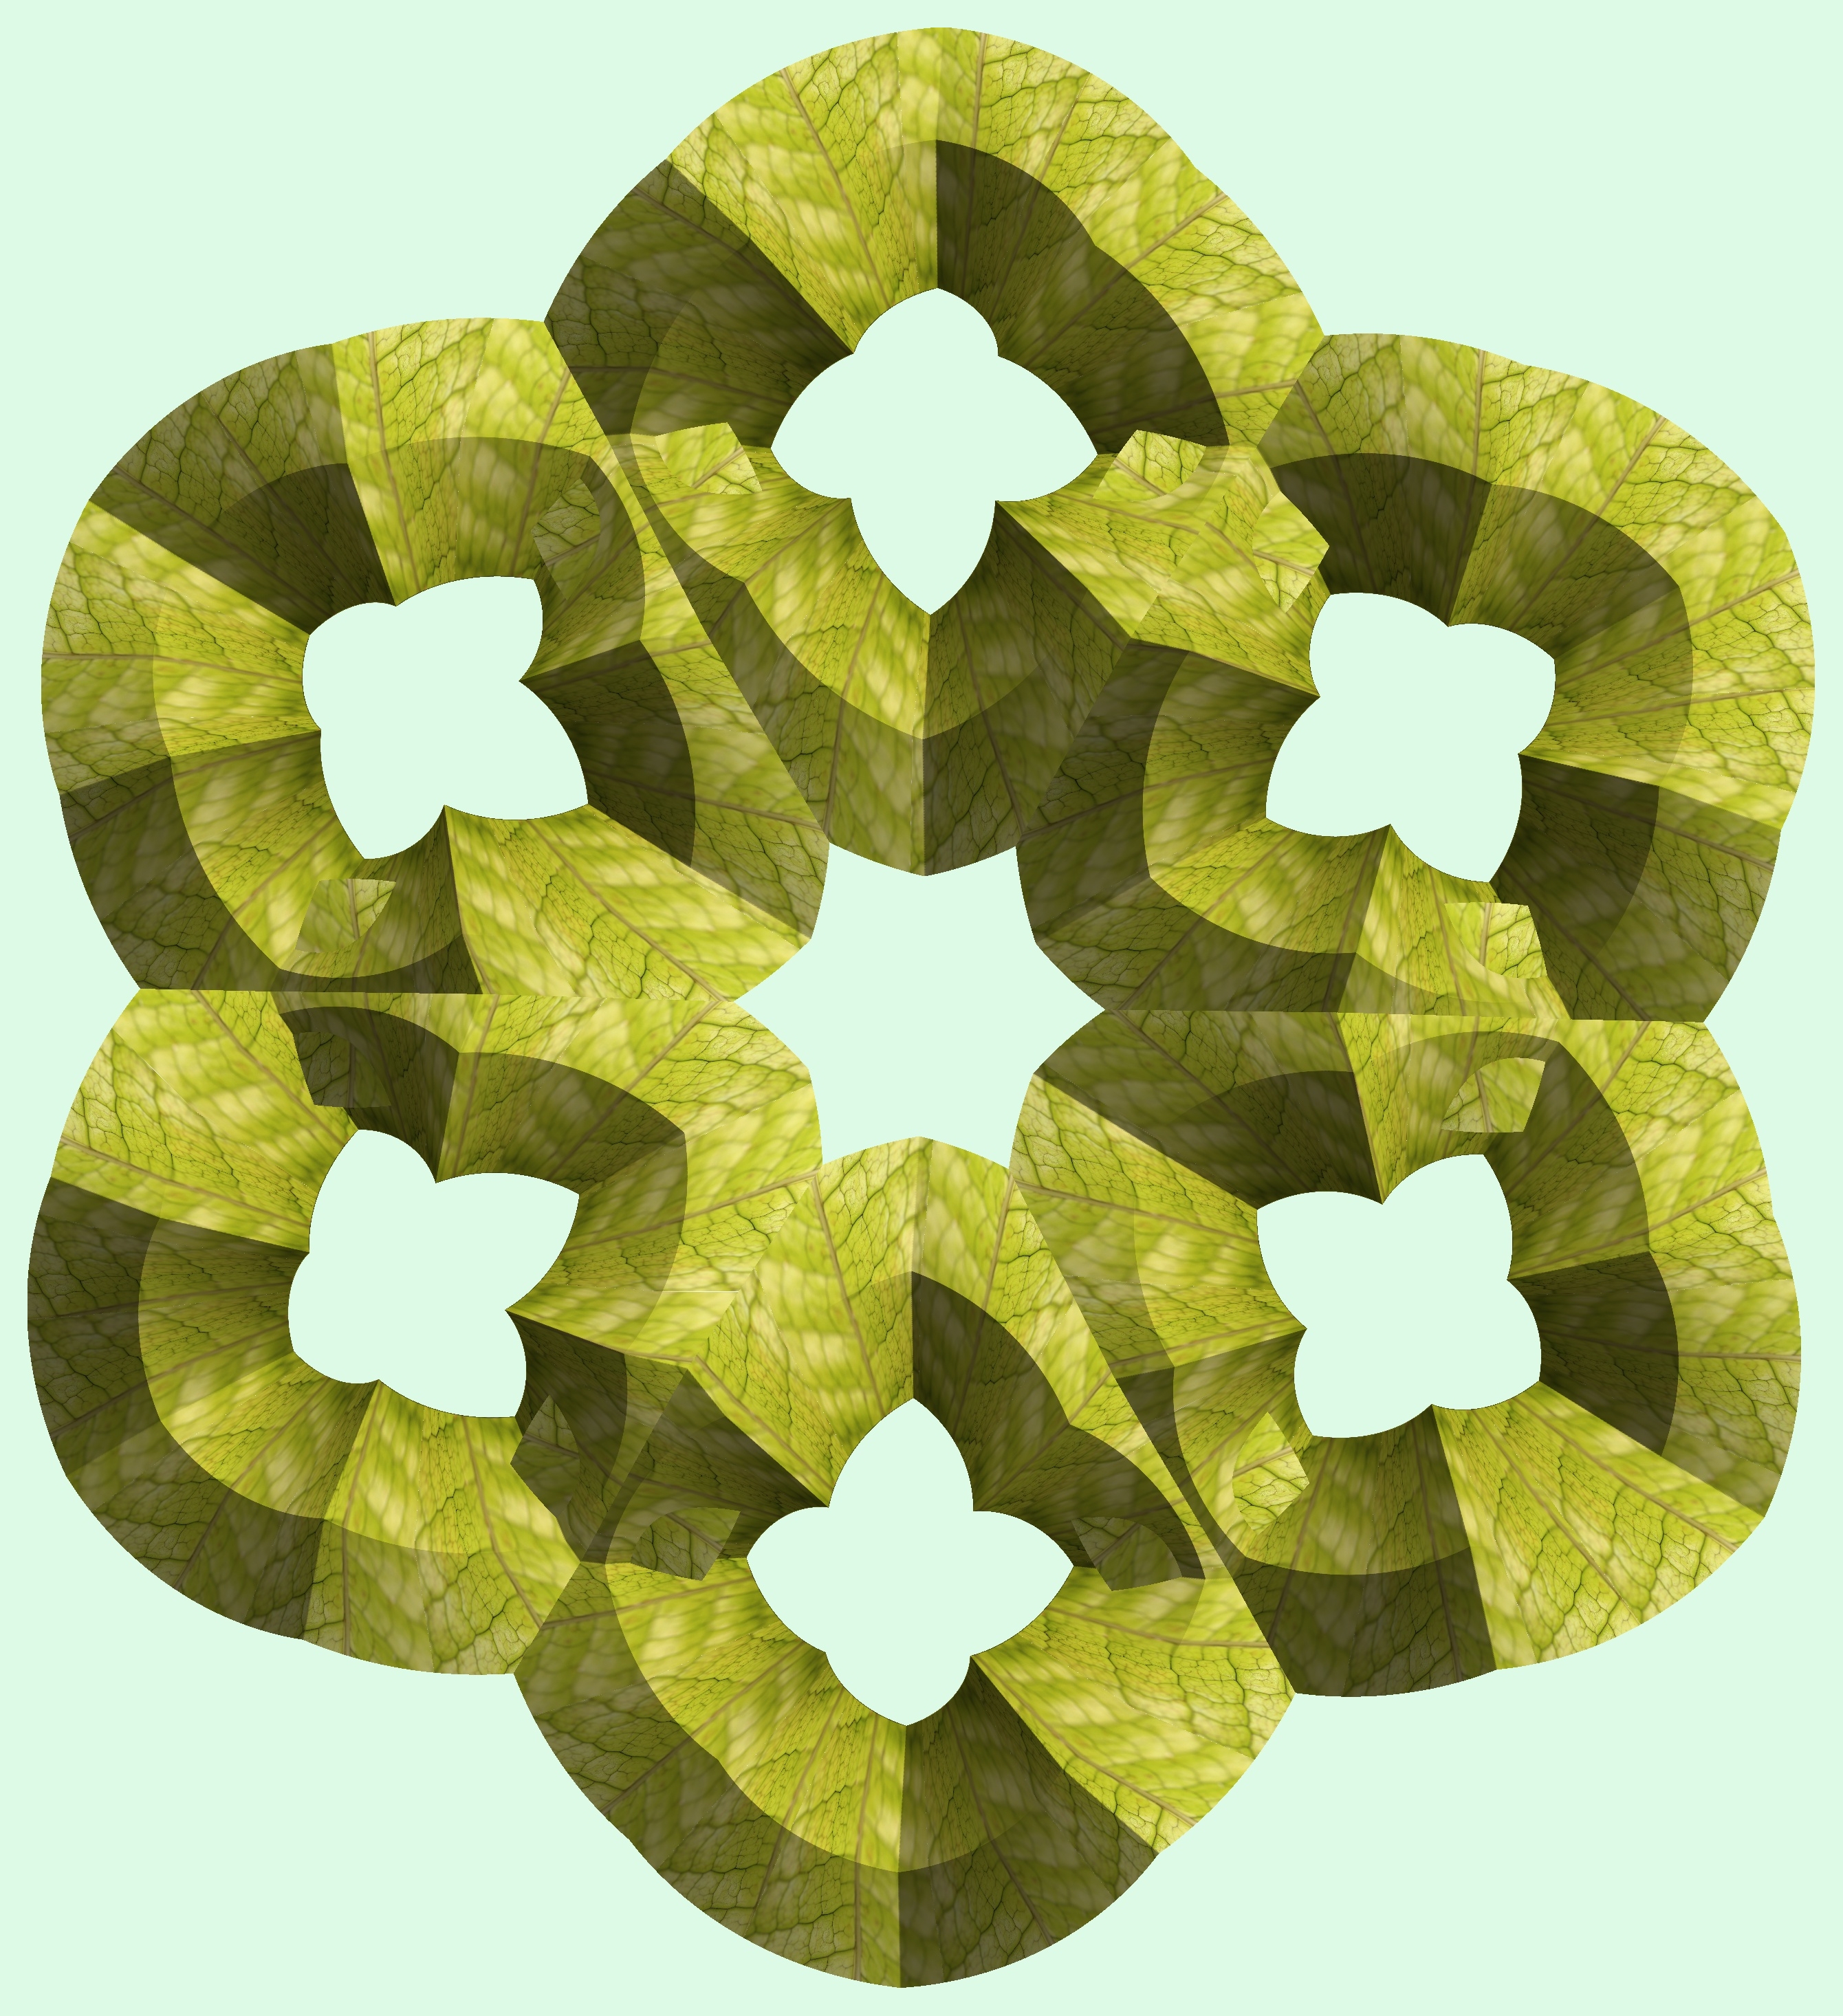
structure, texture, leaf, flower, petal, pattern, green, symbol, produce, yellow, circle, christmas decoration, figure, design, symmetry, 3d, graphic, 5, 4, torus, mathematica, cg, parametricplot3d, code, program, algorithm, abstruct, mapping